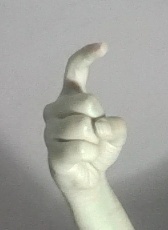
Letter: ra